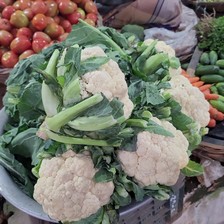
Label: others